334th Bombardment Squadron

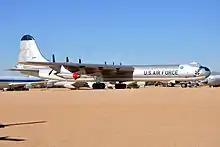
Former 95th Bomb Wing Convair B-36J Peacemaker at the Pima Air Museum

The squadron activated on 16 June 1952 at Biggs Air Force Base, Texas. However it was minimally manned until September 1953, when it began strategic bombardment training with Convair B-36 Peacemakers. It operated in support of Strategic Air Command (SAC)'s global commitments beginning in April 1954. The squadron deployed with the entire 95th Bombardment Wing to Andersen Air Force Base, Guam from July to November 1955.